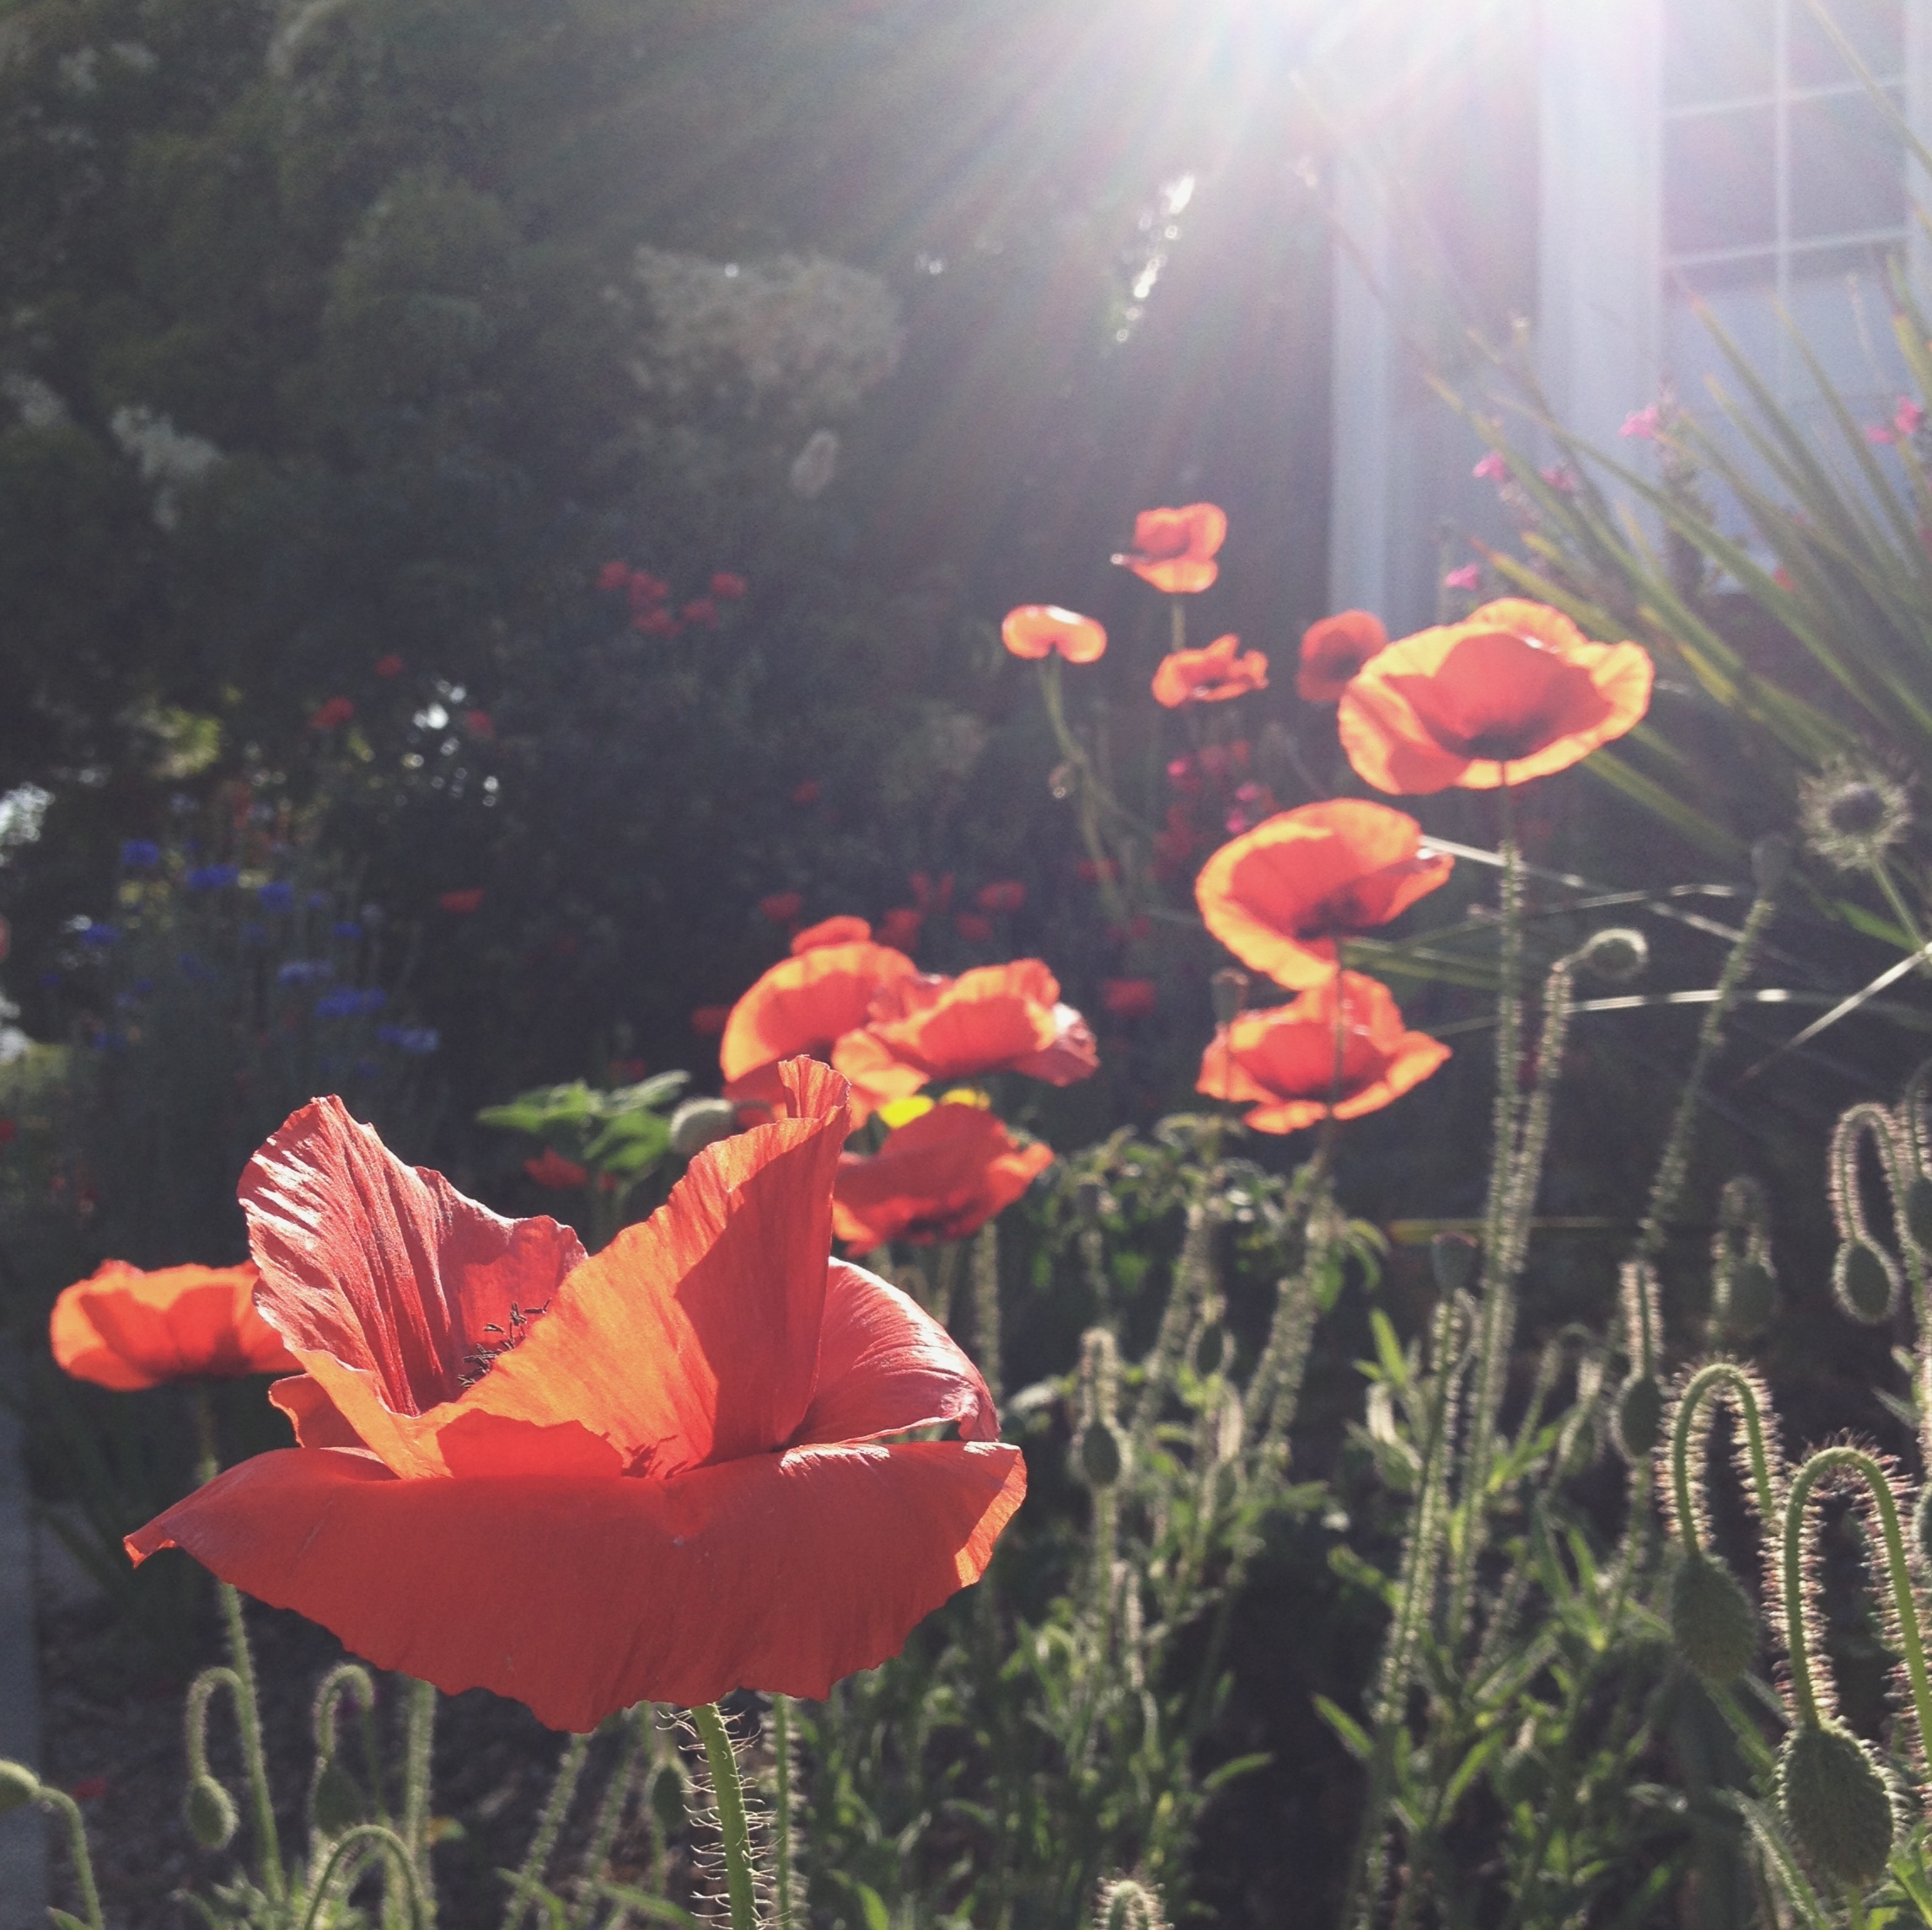
plant, flower, petal, red, botany, flora, poppy, flowering plant, land plant, poppy family